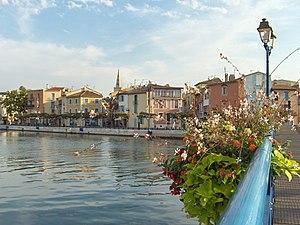
Quai Maurice Tessé (Martigues, Bouches-du-Rhône, France)
Martigues est une commune française des Bouches-du-Rhône en Provence, également connue sous le surnom de « Venise provençale ». Elle s'étend sur les rives de l'étang de Berre et sur le canal de Caronte. Elle est composée de trois quartiers et de plusieurs villages. Les habitants sont appelés Martégaux et Martégales.